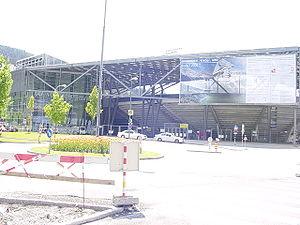
L'édition 2008 du Championnat d'Europe de football s'est disputée du 7 au 29 juin 2008 en Autriche et en Suisse.